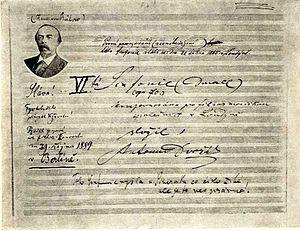
"La symphonie nᵒ 7 en ré mineur, op. 70, d'Antonín Dvořák fut commencée le 13 décembre 1884 et terminée le 17 mars 1885. Elle fut créée avec un grand succès le 22 avril 1885 au St James's Hall de Londres, lors d'un concert de la London Philharmonic Society, qui l'avait commandée et à laquelle elle fut dédiée. Elle fut présentée et même publiée en tant que ""symphonie nᵒ 2"", les cinq premières étant restées longtemps ignorées.